Bruno Corbucci

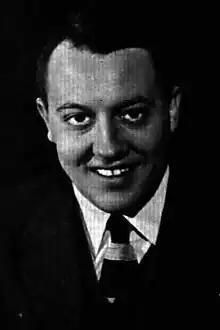
Corbucci in 1960

Bruno Corbucci (23 October 1931 – 7 September 1996) was an Italian screenwriter and film director. He was the younger brother of Sergio Corbucci and wrote many of his films. He was born in Rome, where he also died.